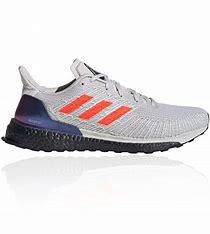
Brand: Adidas
Model: Solarboost 19